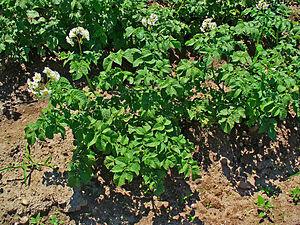
Le poquet est le trou utilisé lors du semis pour y placer plusieurs graines. Par analogie, le semis en poquet est la technique qui en dérive. Le jardinier creuse des trous à intervalles réguliers, dans lesquels il place entre deux et cinq graines. En cela la pratique diffère du semis en ligne ou à la volée. Elle est adaptée au semis de grosses graines pour les plantes foisonnantes comme les haricots, capucines, pois de senteur, courges, maïs, alors que le semis en ligne et à la volée sont surtout utilisés avec les semences fines.